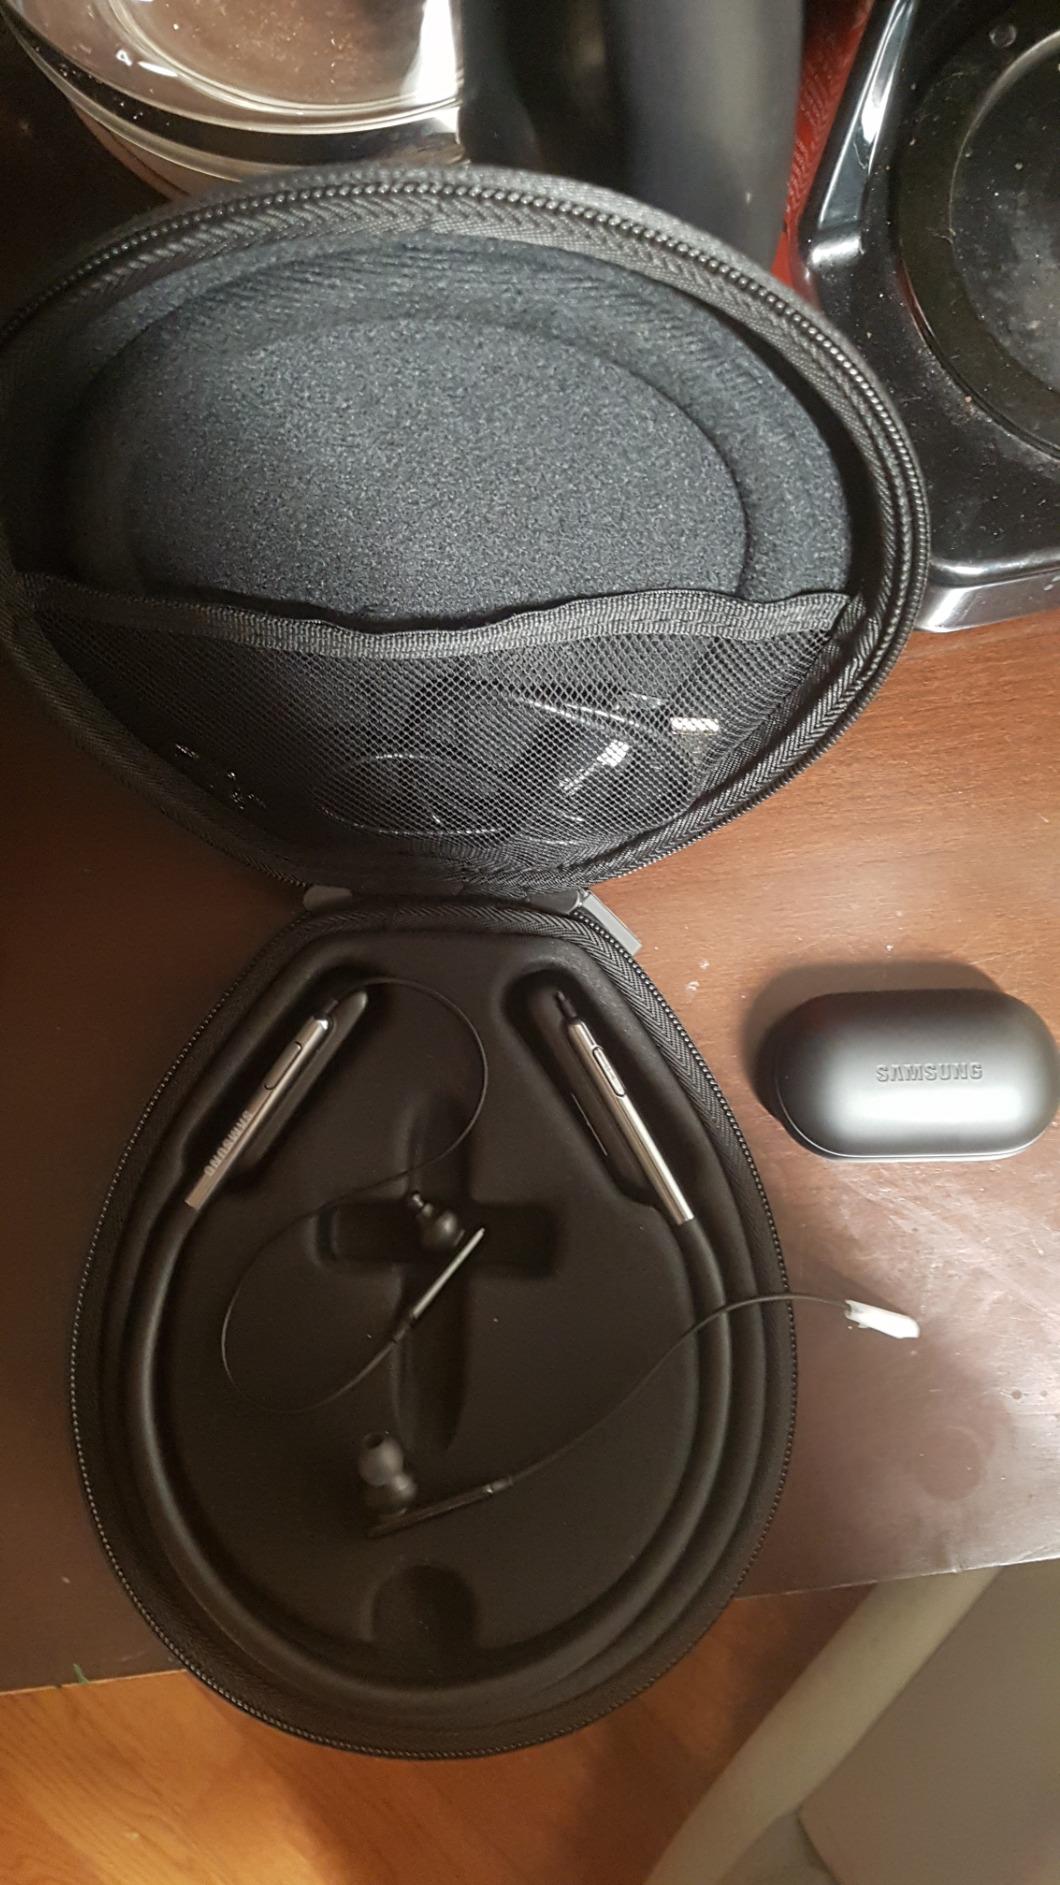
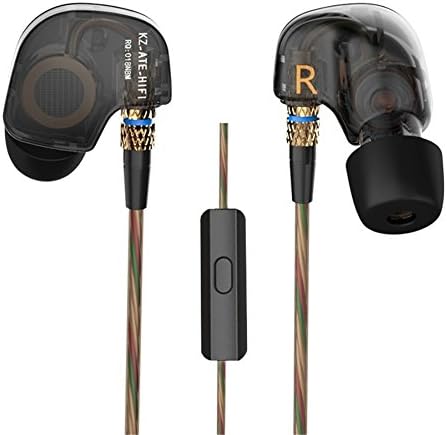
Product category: headphones
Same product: no